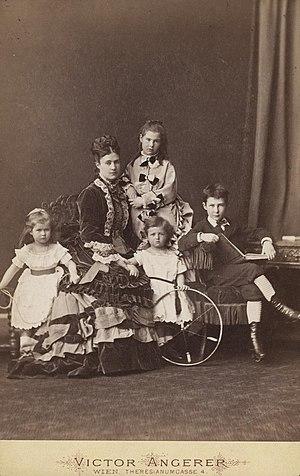
La duchesse Marie-Amélie de Wurtemberg, née le 24 décembre 1865 à Vienne, et morte le 16 décembre 1883 à Dresde, fille aînée et seconde des cinq enfants du duc Philippe de Wurtemberg et de Marie-Thérèse d'Autriche, est un membre de la Maison de Wurtemberg.
La duchesse Marie-Isabelle de Wurtemberg, née le 30 août 1871 à Orth an der Donau, et morte le 24 mai 1904 à Dresde, seconde fille et troisième des cinq enfants du duc Philippe de Wurtemberg et de Marie-Thérèse d'Autriche, est un membre de la Maison de Wurtemberg, devenue princesse de Saxe par mariage.
Le duc Robert de Wurtemberg, né le 14 janvier 1873 à Meran, et mort le 12 avril 1947 au château d'Altshausen, second fils et quatrième des cinq enfants du duc Philippe de Wurtemberg et de Marie-Thérèse d'Autriche, est un membre de la Maison de Wurtemberg.